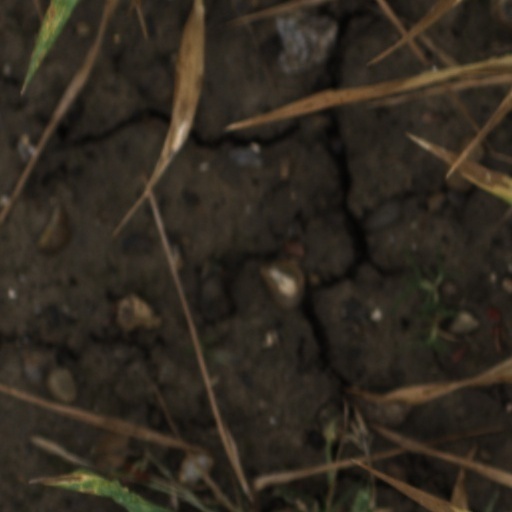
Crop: wheat